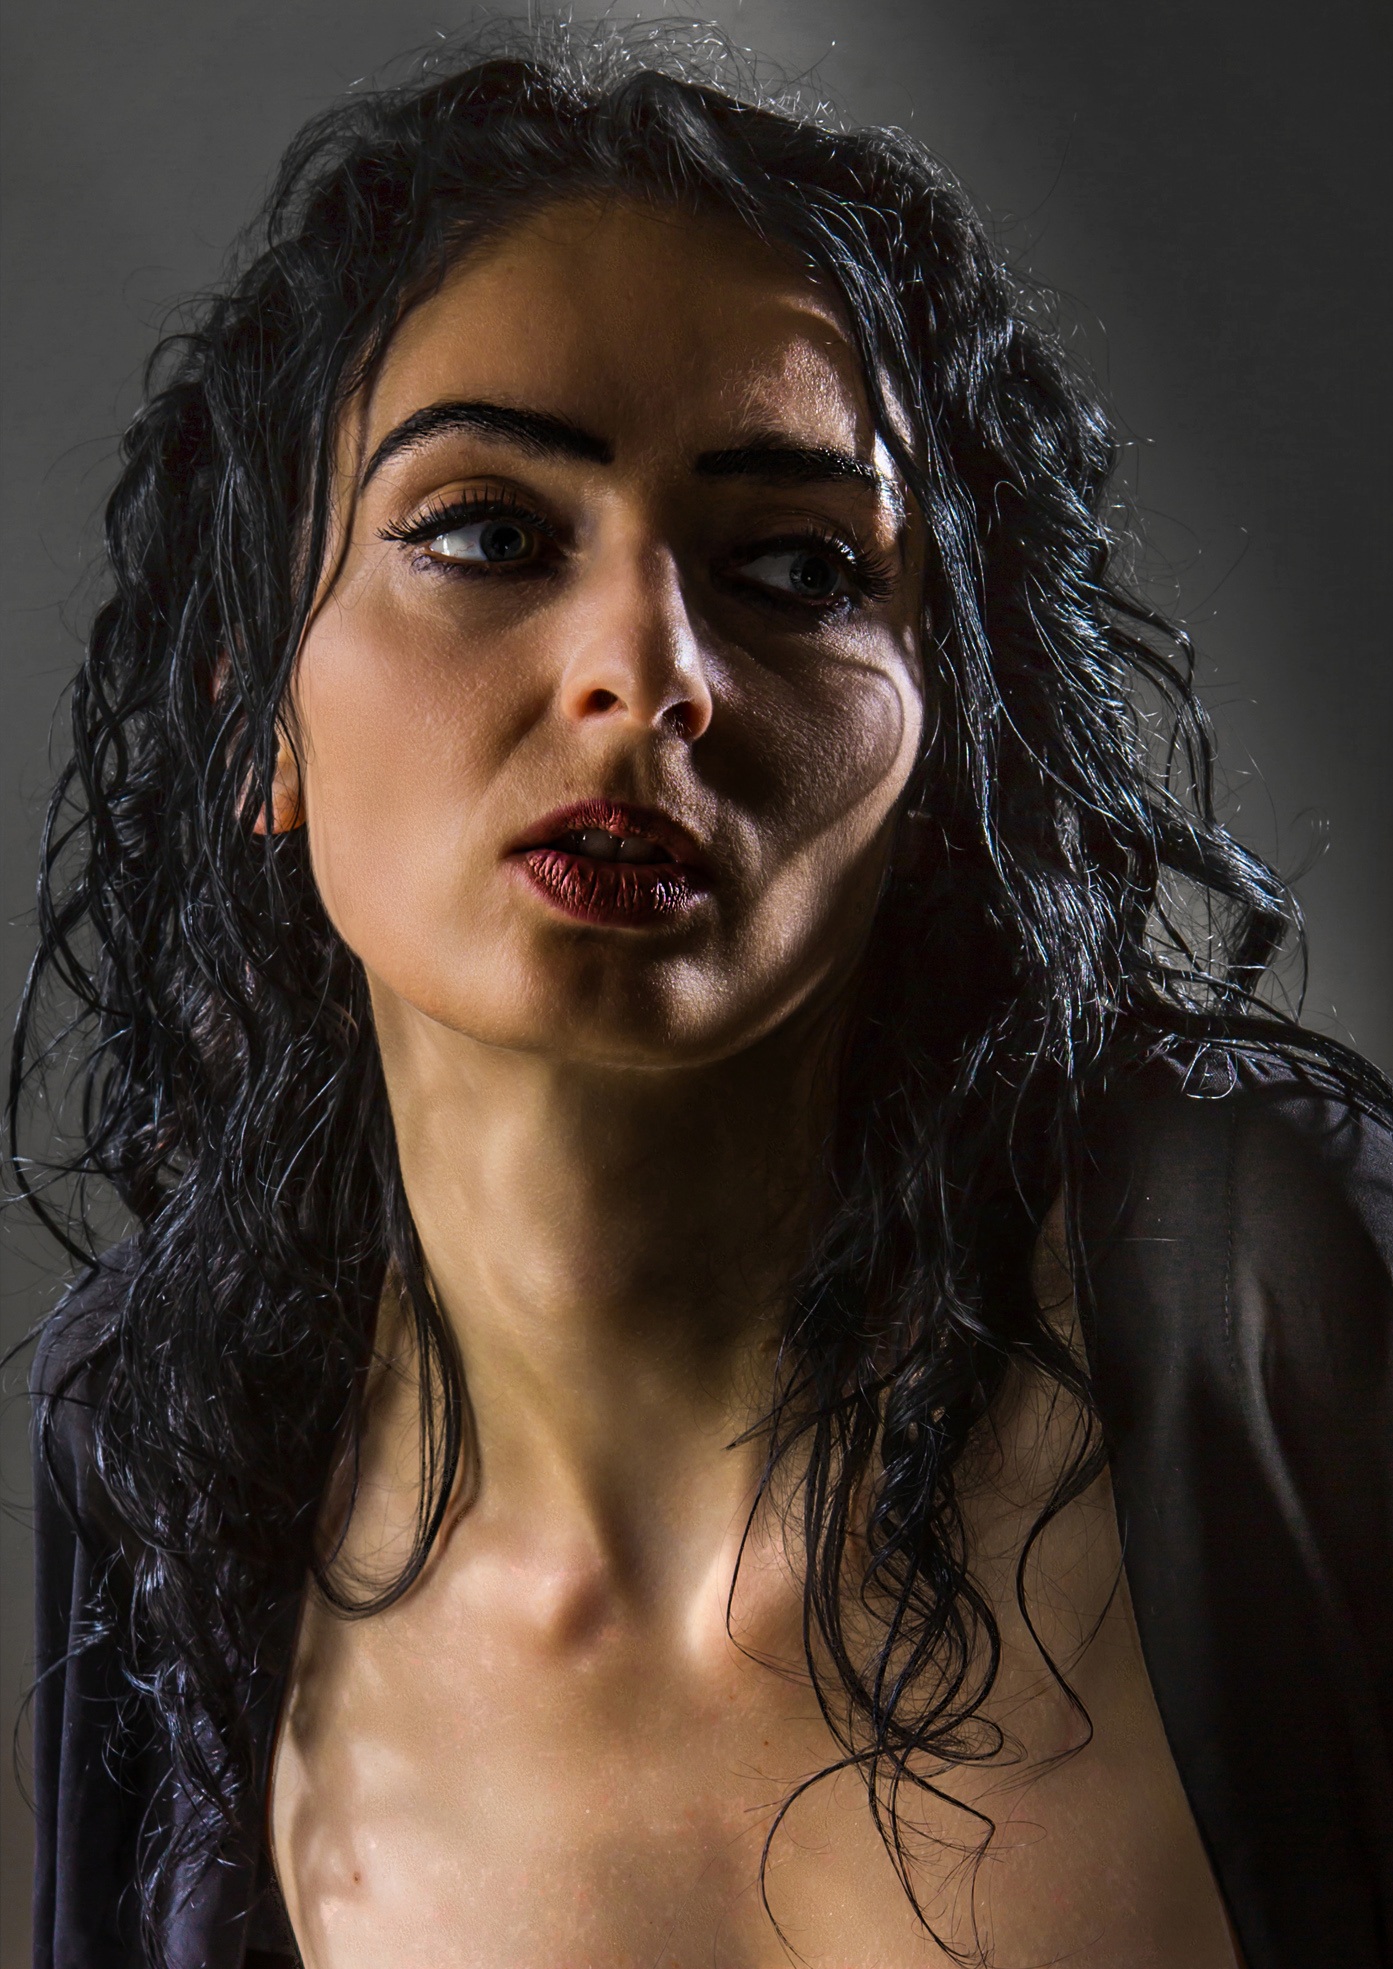
person, girl, woman, hair, photography, female, singer, portrait, model, studio, human, black, lady, hairstyle, long hair, black hair, face, head, beauty, beautiful, sexy, pretty, slinky, femininity, attractive, young woman, act, erotic, sensual, abdomen, photo shoot, brown hair, portrait photography, art model, supermodel